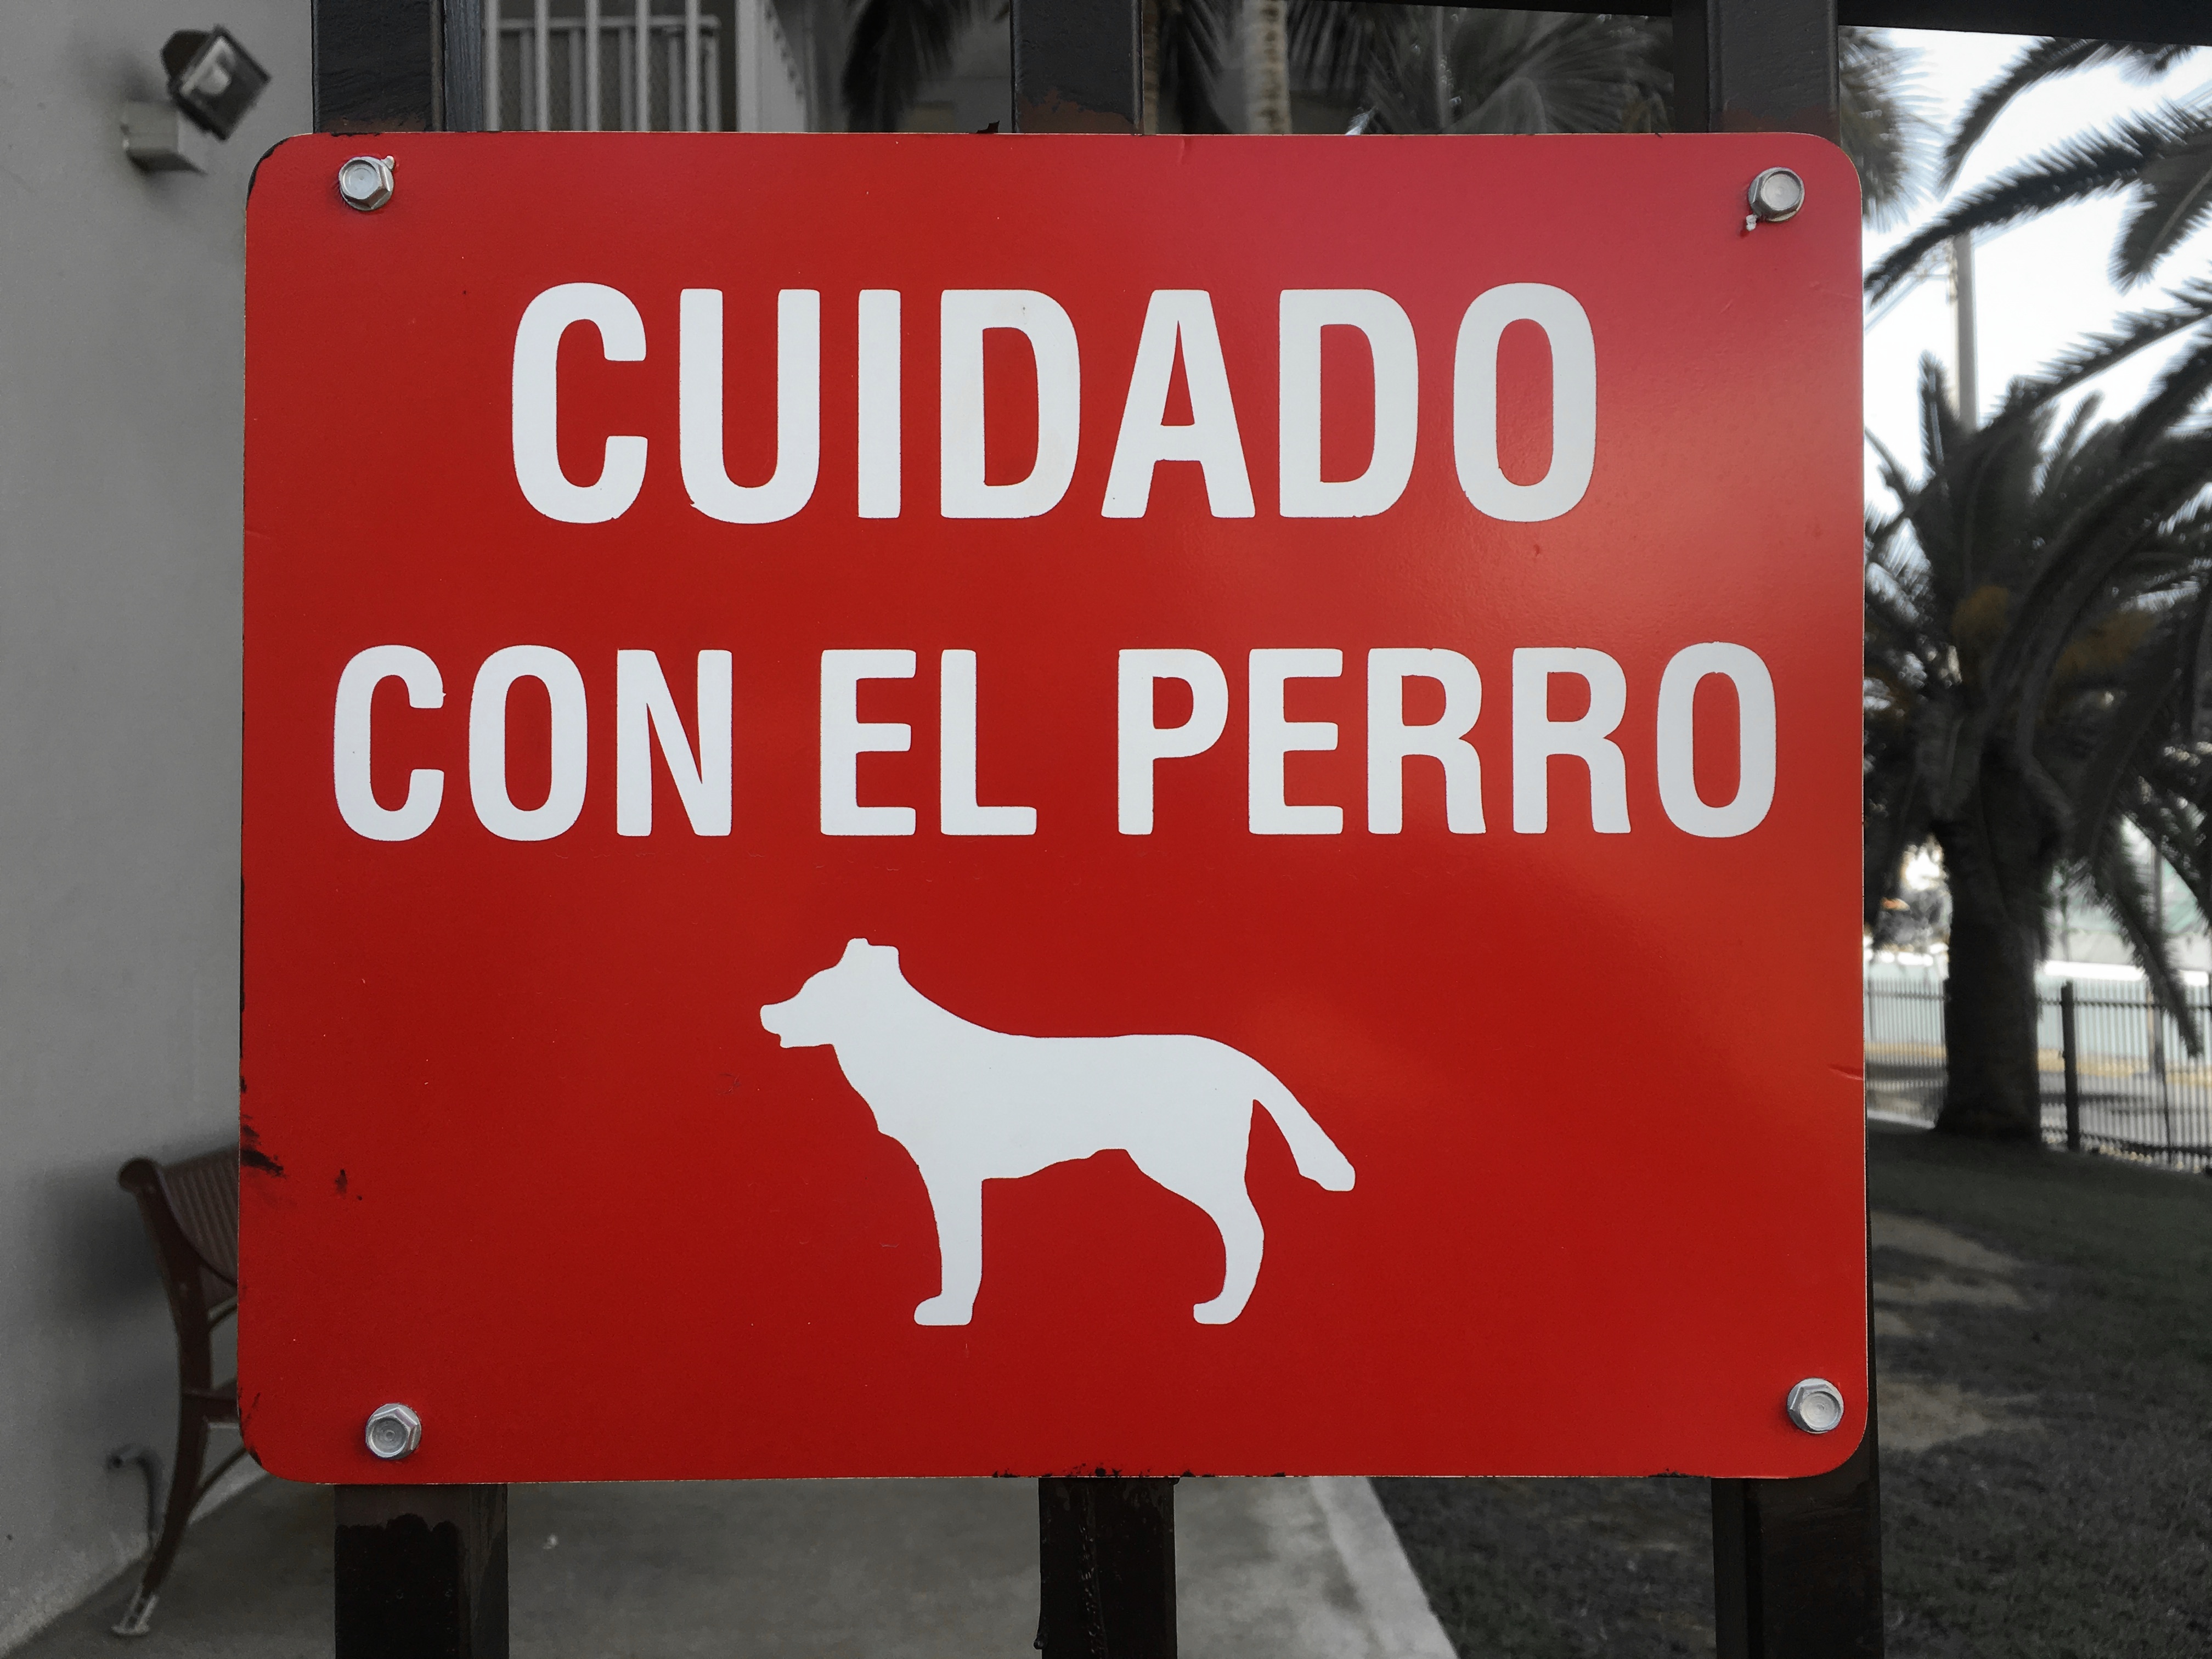
dog, advertising, sign, red, banner, signage, traffic sign